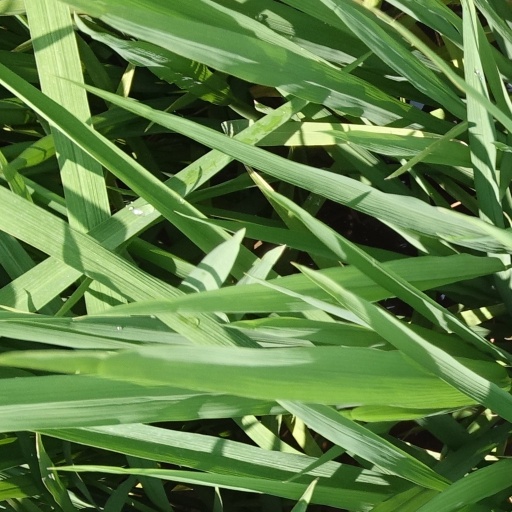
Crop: rice